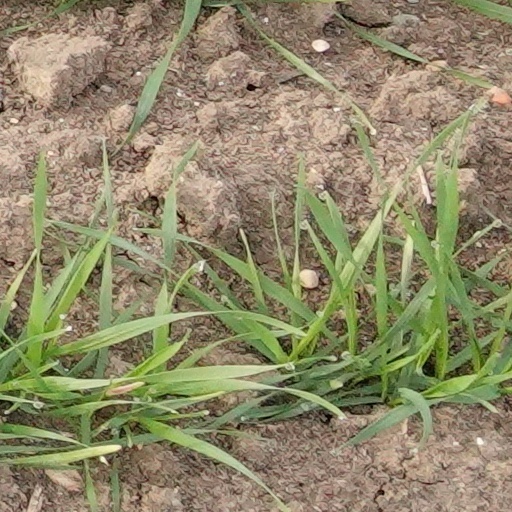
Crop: wheat